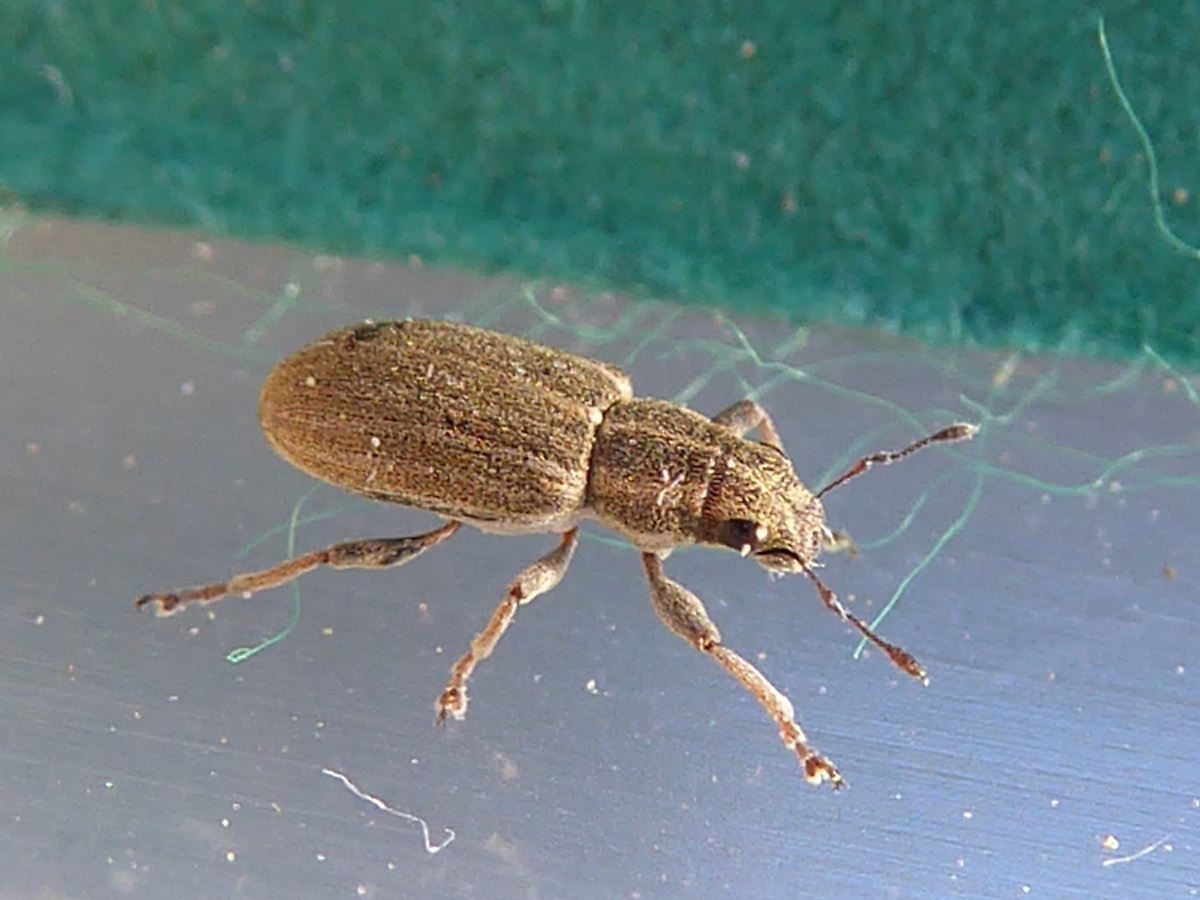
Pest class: pea_leaf_weevil